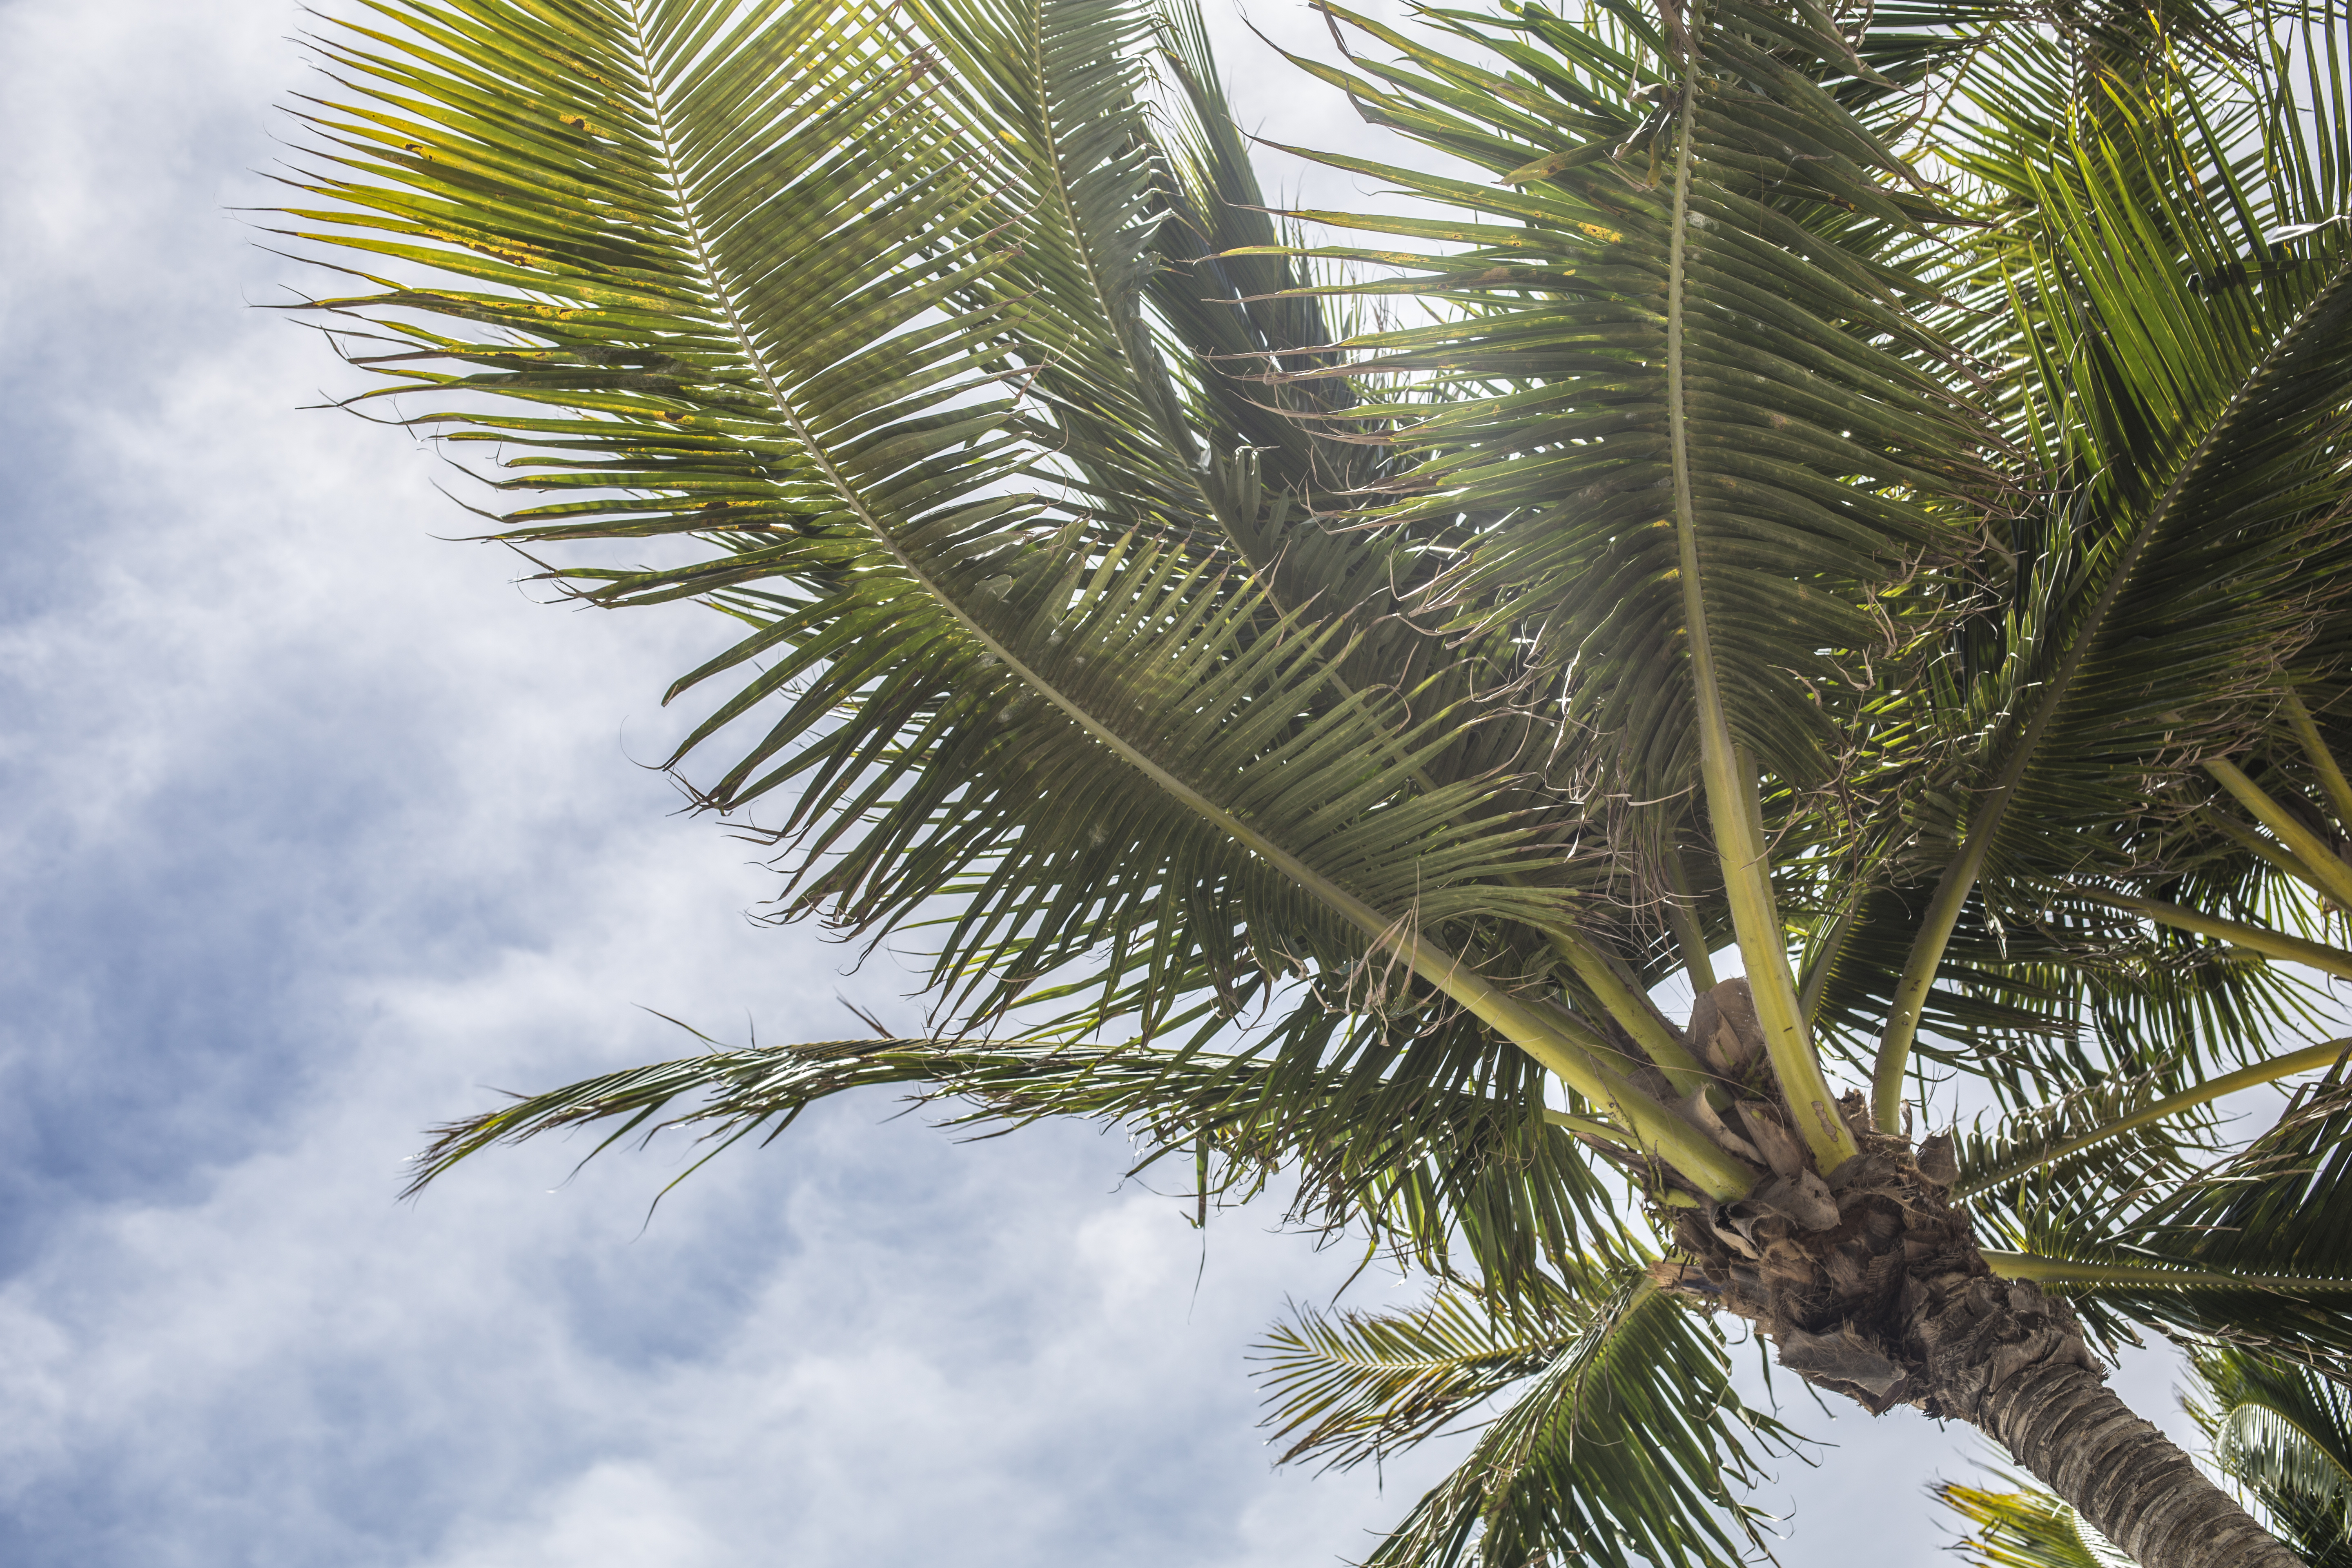
palm, sky, tree, blue, florida, beach, ocean, hawaii, relax, spa, beauty, relaxation, relaxing, vegetation, palm tree, arecales, leaf, borassus flabellifer, tropics, plant, coconut, date palm, attalea speciosa, elaeis, branch